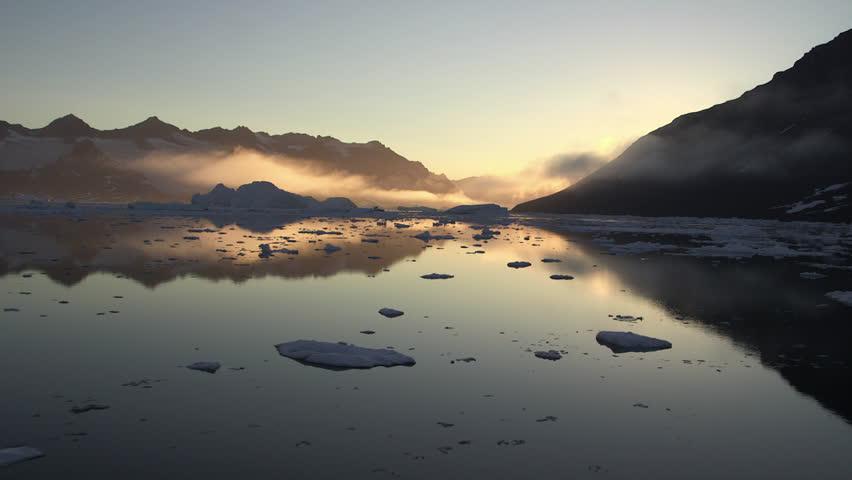
floating and moving broken ice floes in the calm sea , reflection of snowy mountains in water surface , like a mirror
Relation: Visible, Story